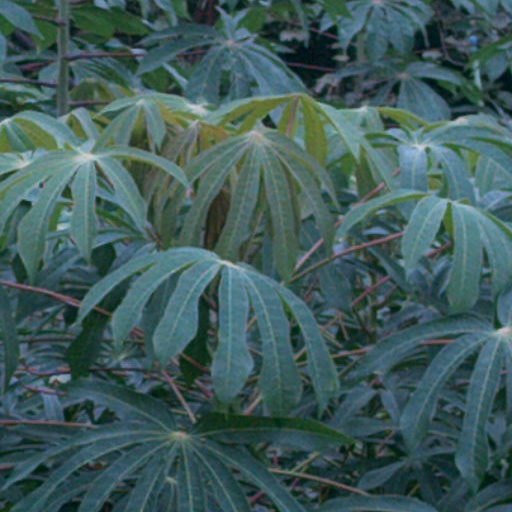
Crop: cassava